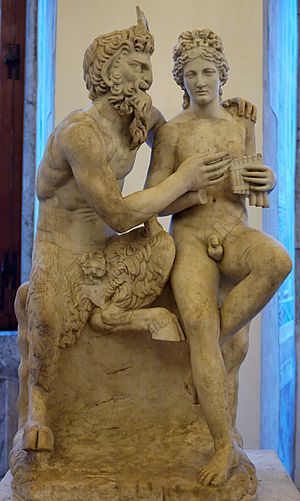
Dafnis (mytologi)
Romersk marmorstatue efter hellenistisk kopi af Pan og Dafnis, som han lærte at spille på fløjte. Fra ca. 100 f.kr. fundet i Pompeji, udstillet på Museo Nazionale Romano i Rom.
Dafnis er en yngling i græsk mytologi, som skulle være fader til hyrdedigtningen. Traditionelt siges han at være søn af Hermes og en nymfe, selvom han selv er dødelig og blev som spæd efterladt i en laurbærlund. I nogle fortællinger blev han opfostret af nymferne, i andre af hyrder og opvoksede blandt dem.